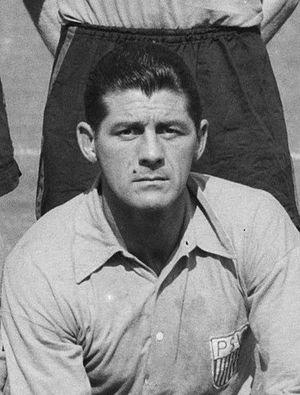
Trevor Ford était un footballeur gallois.
L'Aston Villa Football Club est un club de football anglais basé à Birmingham évoluant en Premier League. Le club a remporté sept fois le Championnat d'Angleterre et autant de fois la Coupe d'Angleterre. Villa est l'un des cinq clubs anglais à avoir remporté la Coupe des clubs champions européens en 1982. De ce fait, Villa est le cinquième club anglais le plus titré avec 20 trophées majeurs, dont la majorité fut décrochée avant la Seconde Guerre mondiale et le plus récent a été remporté en 1996.